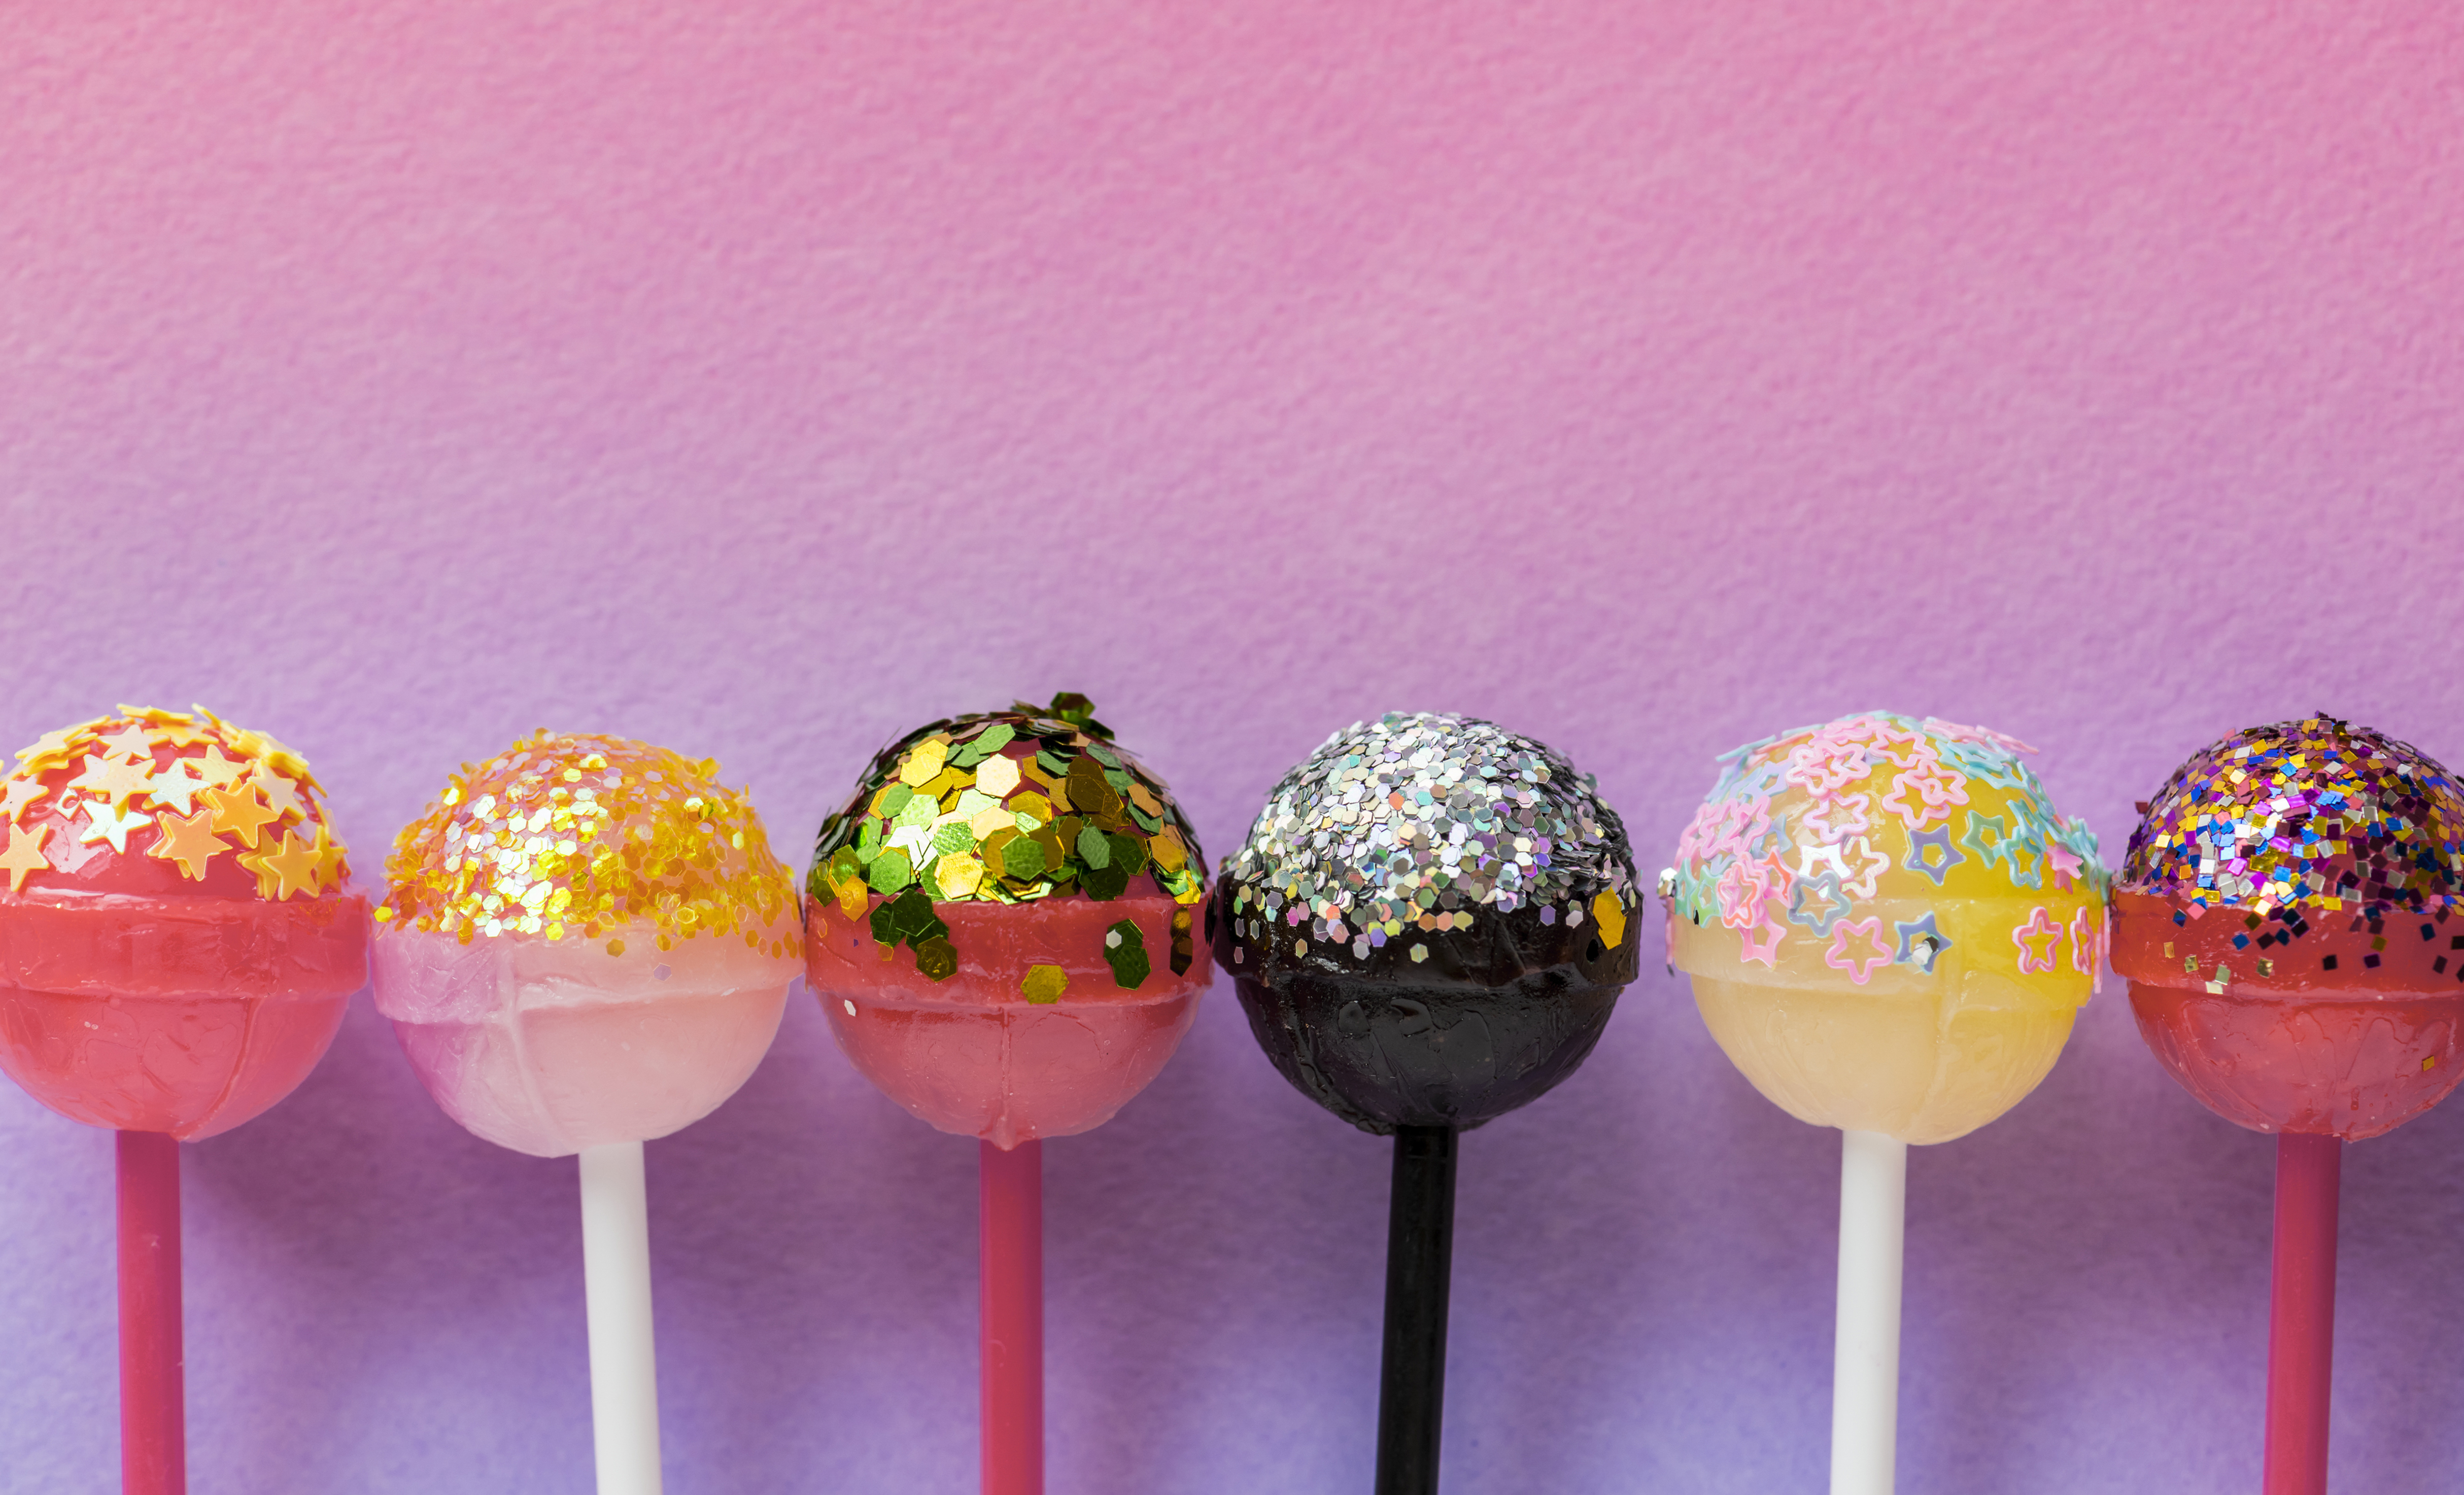
assortment, background, candy, childhood, circle, close up, color, colorful, confetti, cool, cosmic, cosmo, creative, creativity, decoration, delicious, design, diverse, effect, festive, flavor, food, fun, glitter, hard candy, lollipop, lolly, macro, mix, mixed, multi colored, party, pretty, quirky, rainbow, snack, space, star, stick, strange, style, sugar, sugary, sweet, tasty, treat, universe, various, vibrant, sweetness, confectionery, dessert